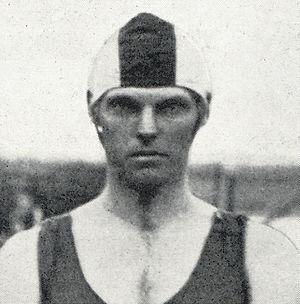
Torsten Kumfeldt, né le 4 janvier 1886 à Örebro et mort le 2 mai 1966 à Stockholm, est un nageur et joueur de water-polo sudéois.